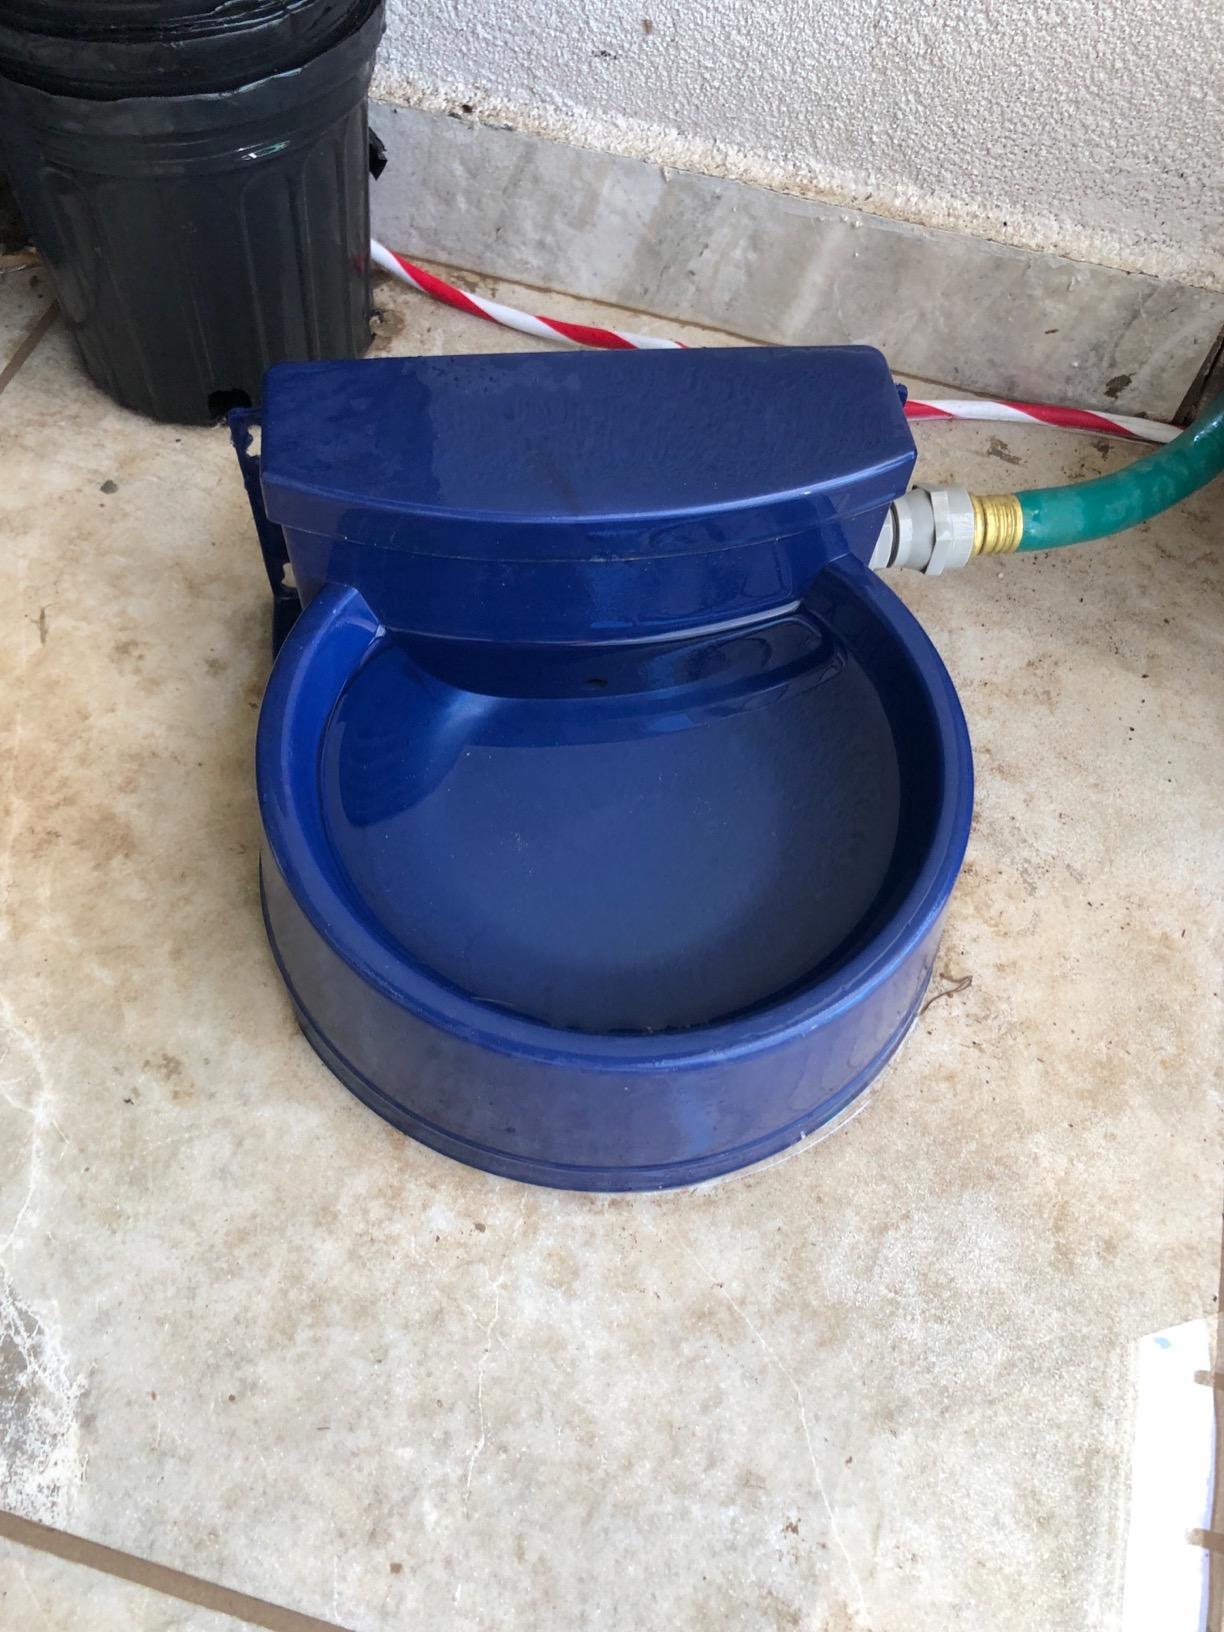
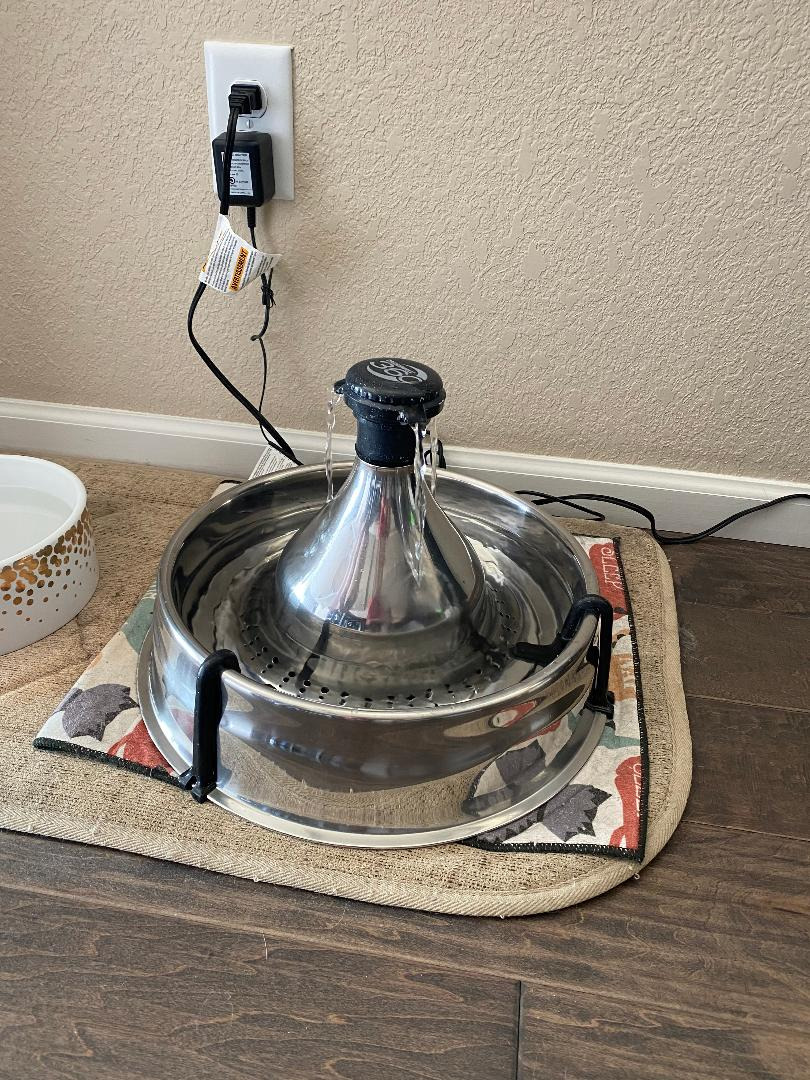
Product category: items_bowl
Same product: no